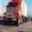
Label: truck